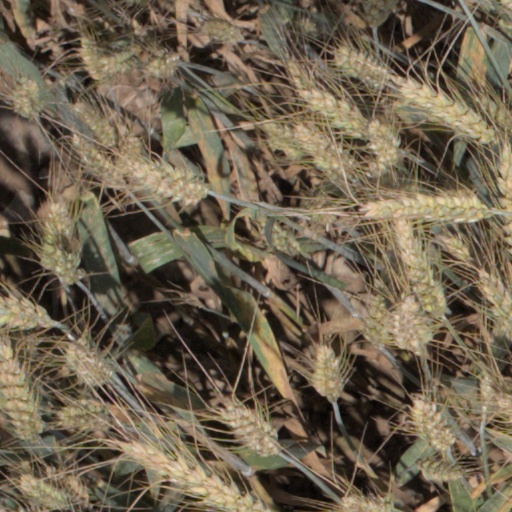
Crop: wheat